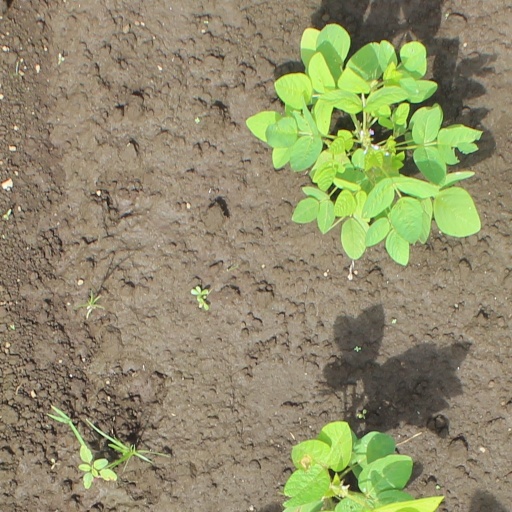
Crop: soybean